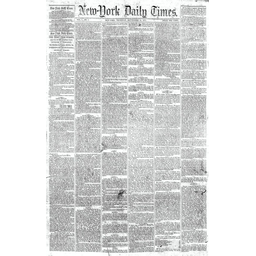
Label: paper